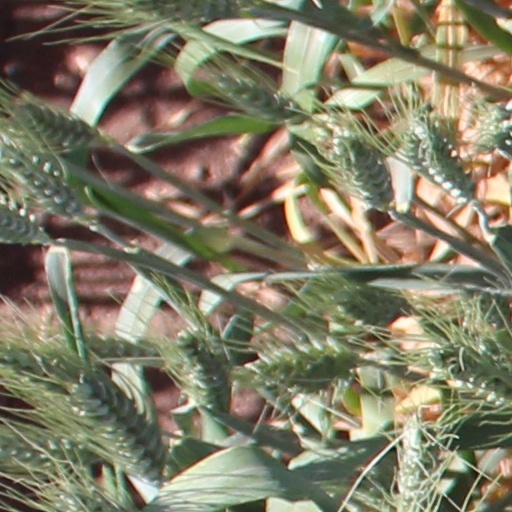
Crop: wheat